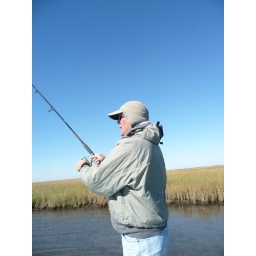
Carl casting for red fish in the bay at Port Aransas